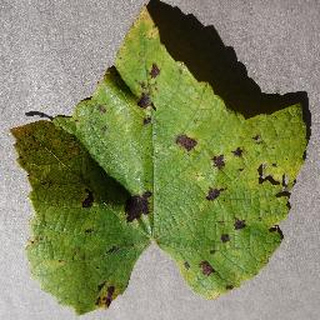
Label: grape_leaf_blight